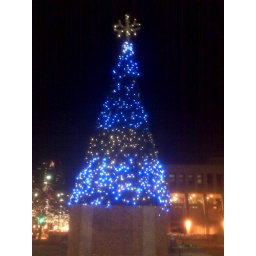
Color changing - Music playing Xmas tree 1/2 way between office and home. Denver Federal Reserve in back.